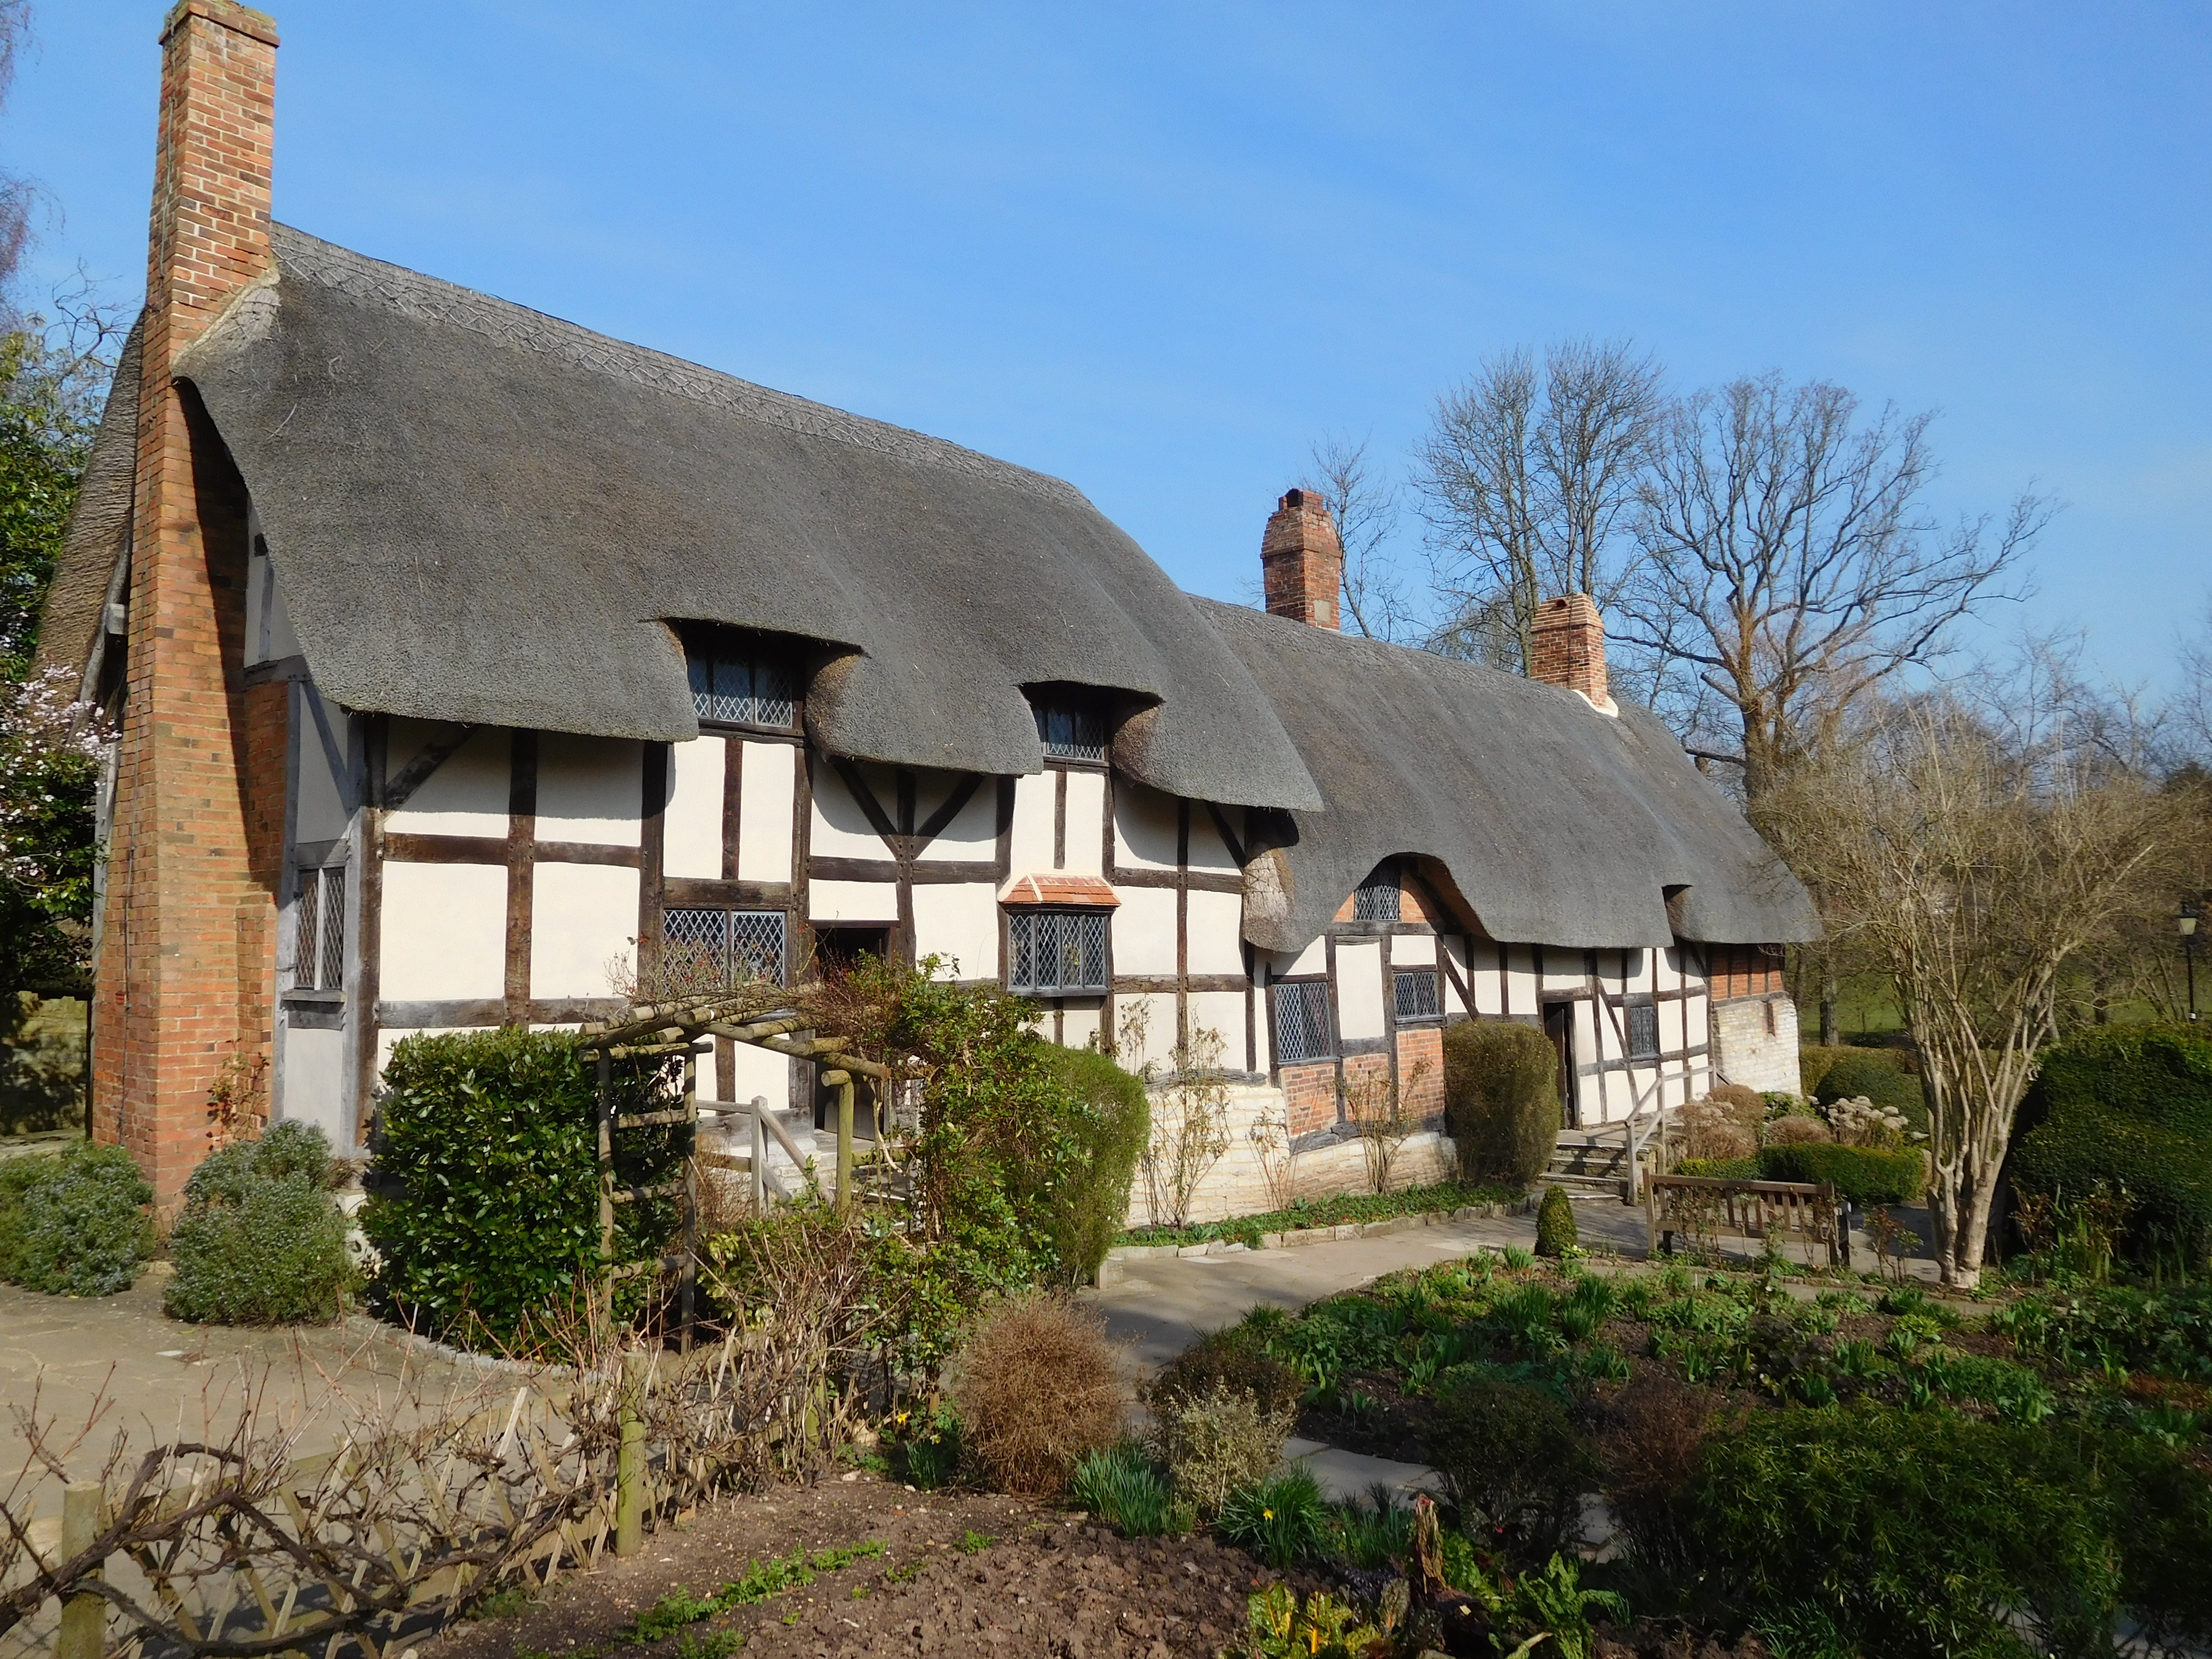
farm, villa, house, building, home, village, cottage, property, farmhouse, mary, britain, estate, thatching, arden, manor house, real estate, rural area, shakespeare, stratford upon avon